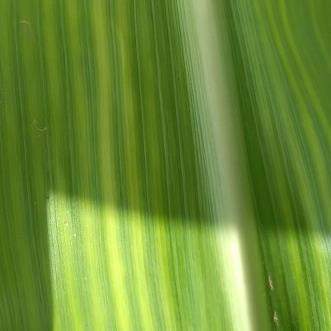
Crop: Maize
Condition: stripe-d